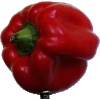
Label: Pepper Red 1